Bintang Beer

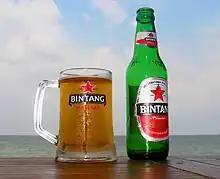
Bintang Beer bottle and mug

Bintang Beer (literally "Star Beer") is a brand of beer from Indonesia and is produced by PT Multi Bintang Indonesia Tbk, a subsidiary of Heineken Asia Pacific part of Heineken.